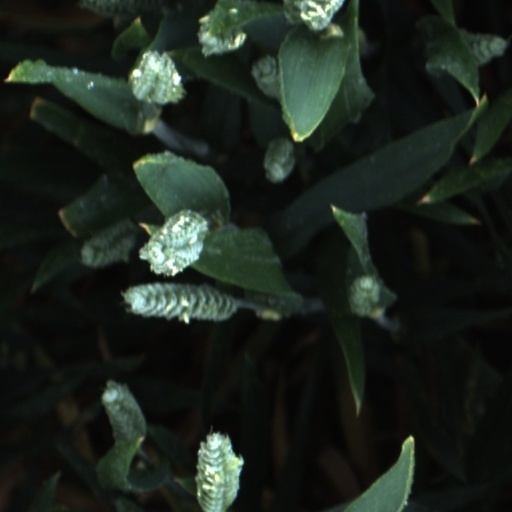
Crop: wheat